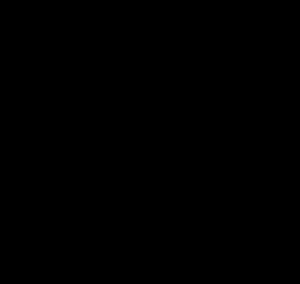
Med og mod uret
Bevægelsesretning: Med uret
Med uret, eller 'i urets retning', er betegnelsen på den bevægelsesretning som viserne på et ur bevæger sig i. Den modsatte bevægelsesretning kaldes mod uret. Cirkulær bevægelse forekommer altid i en af disse to mulige retninger. I matematiken defineres en cirkel parametrisk i et kartesisk koordinatsystem ved ligningerne x = cos t og y = sin t, som bevæger sig mod uret når t-værdien stiger.